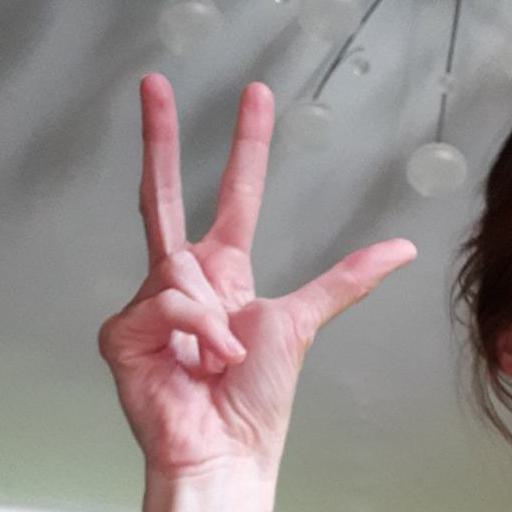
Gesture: three2